History of democracy

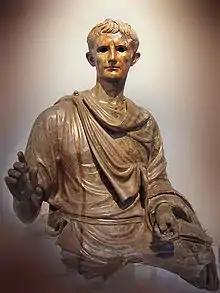
A fragment of a bronze equestrian order statue of Augustus, Roman Emperor, 1st century CE

The Athenian democracy of Cleisthenes and Pericles was based on freedom of citizens (through the reforms of Solon) and on equality of citizens – introduced by Cleisthenes and later expanded by Ephialtes and Pericles. To preserve these principles, the Athenians used lot for selecting officials. Casting lots aimed to ensure that all citizens were "equally" qualified for office, and to avoid any corruption allotment machines were used. Moreover, in most positions chosen by lot, Athenian citizens could not be selected more than once; this rotation in office meant that no-one could build up a power base through staying in a particular position.